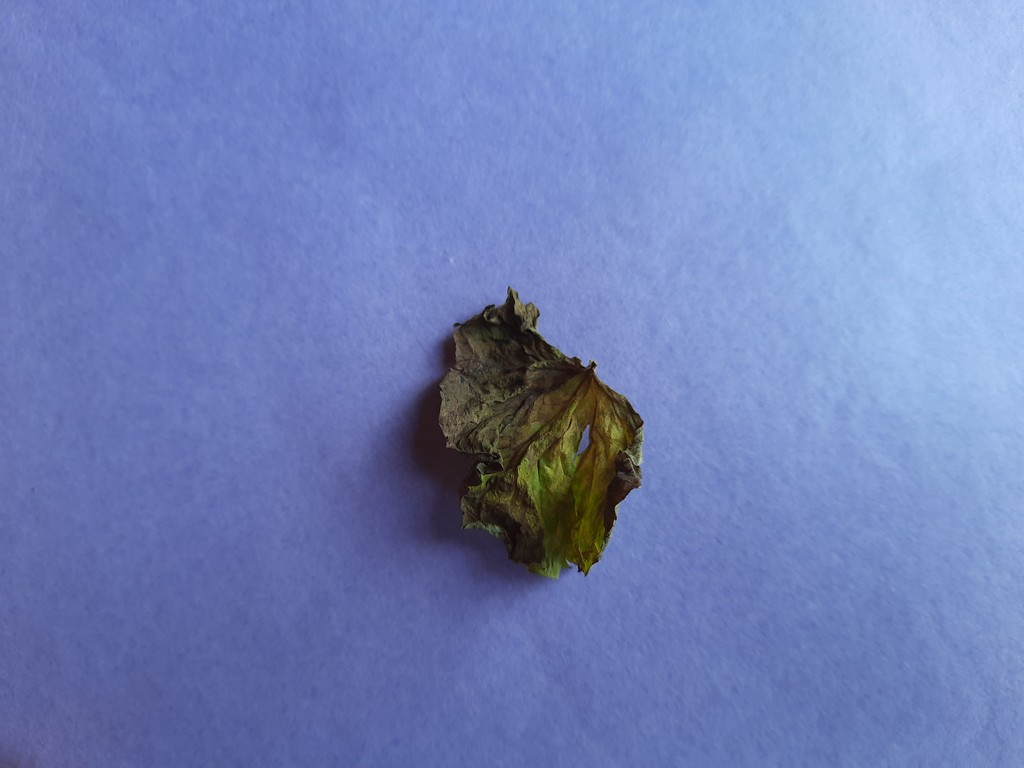
Label: Dried